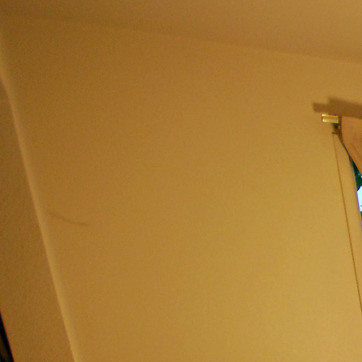
Material: painted